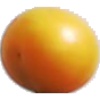
Label: Cherry Wax Yellow 1